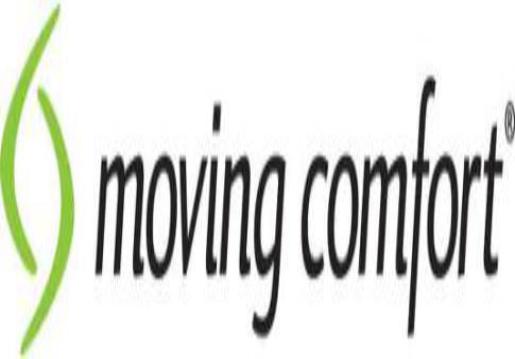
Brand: moving comfort-1
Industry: Clothes